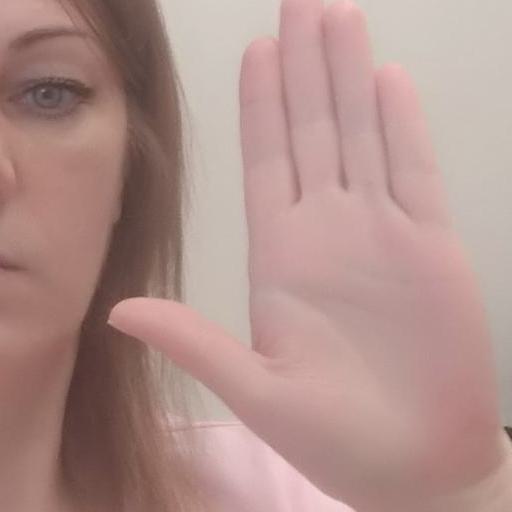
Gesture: stop